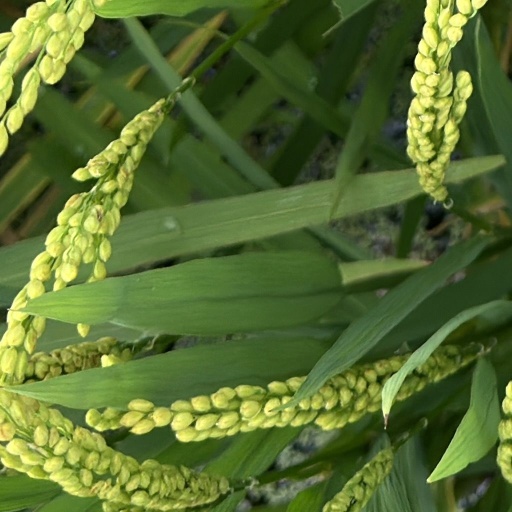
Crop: rice